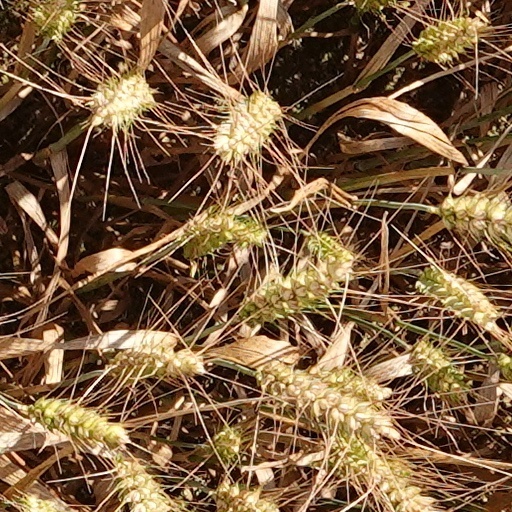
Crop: wheat